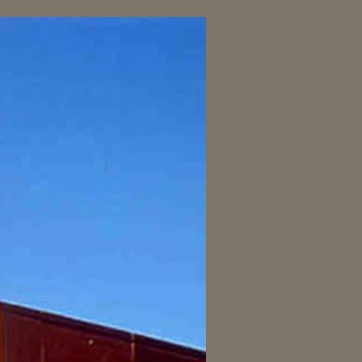
Material: sky